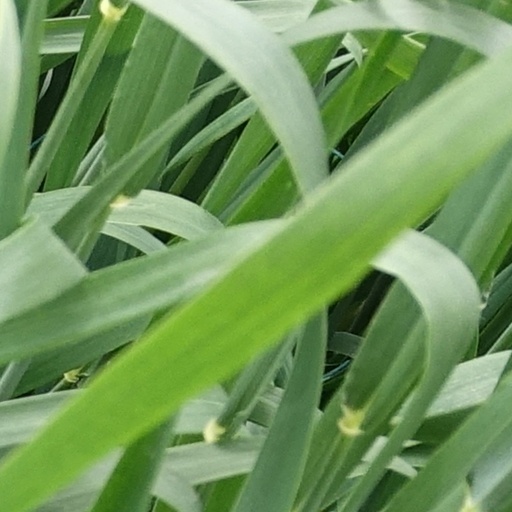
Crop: wheat